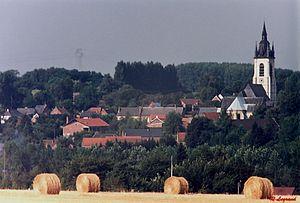
Panorama de Sebourg vu de la Belgique
Sebourg est une commune française située dans le département du Nord, en région Hauts-de-France.